1934 Constantine riots

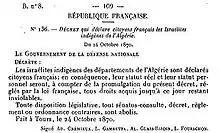
The Crémieux Decree, which granted French citizenship to Algerian Jews

The 1934 Constantine riots can be contextualized by the rising antisemitism in French Algeria. One source of the tension was the Crémieux Decree, which was implemented in October 1870 and gave Algerian Jews French citizenship. For the French government, the decree was considered part of the so-called "civilizing mission" in North Africa.